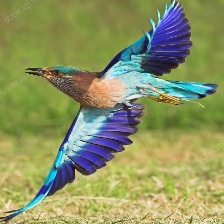
Species: INDIAN ROLLER
Scientific name: CORACIAS BENGHALENSIS